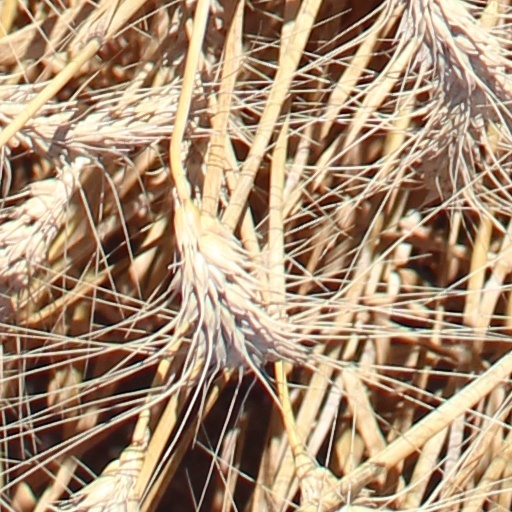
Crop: wheat